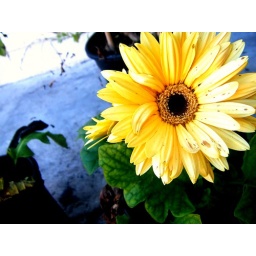
One of the surviving flowers in my mom's dying flower pots.